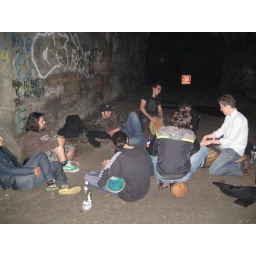
The coolest fish out of water around